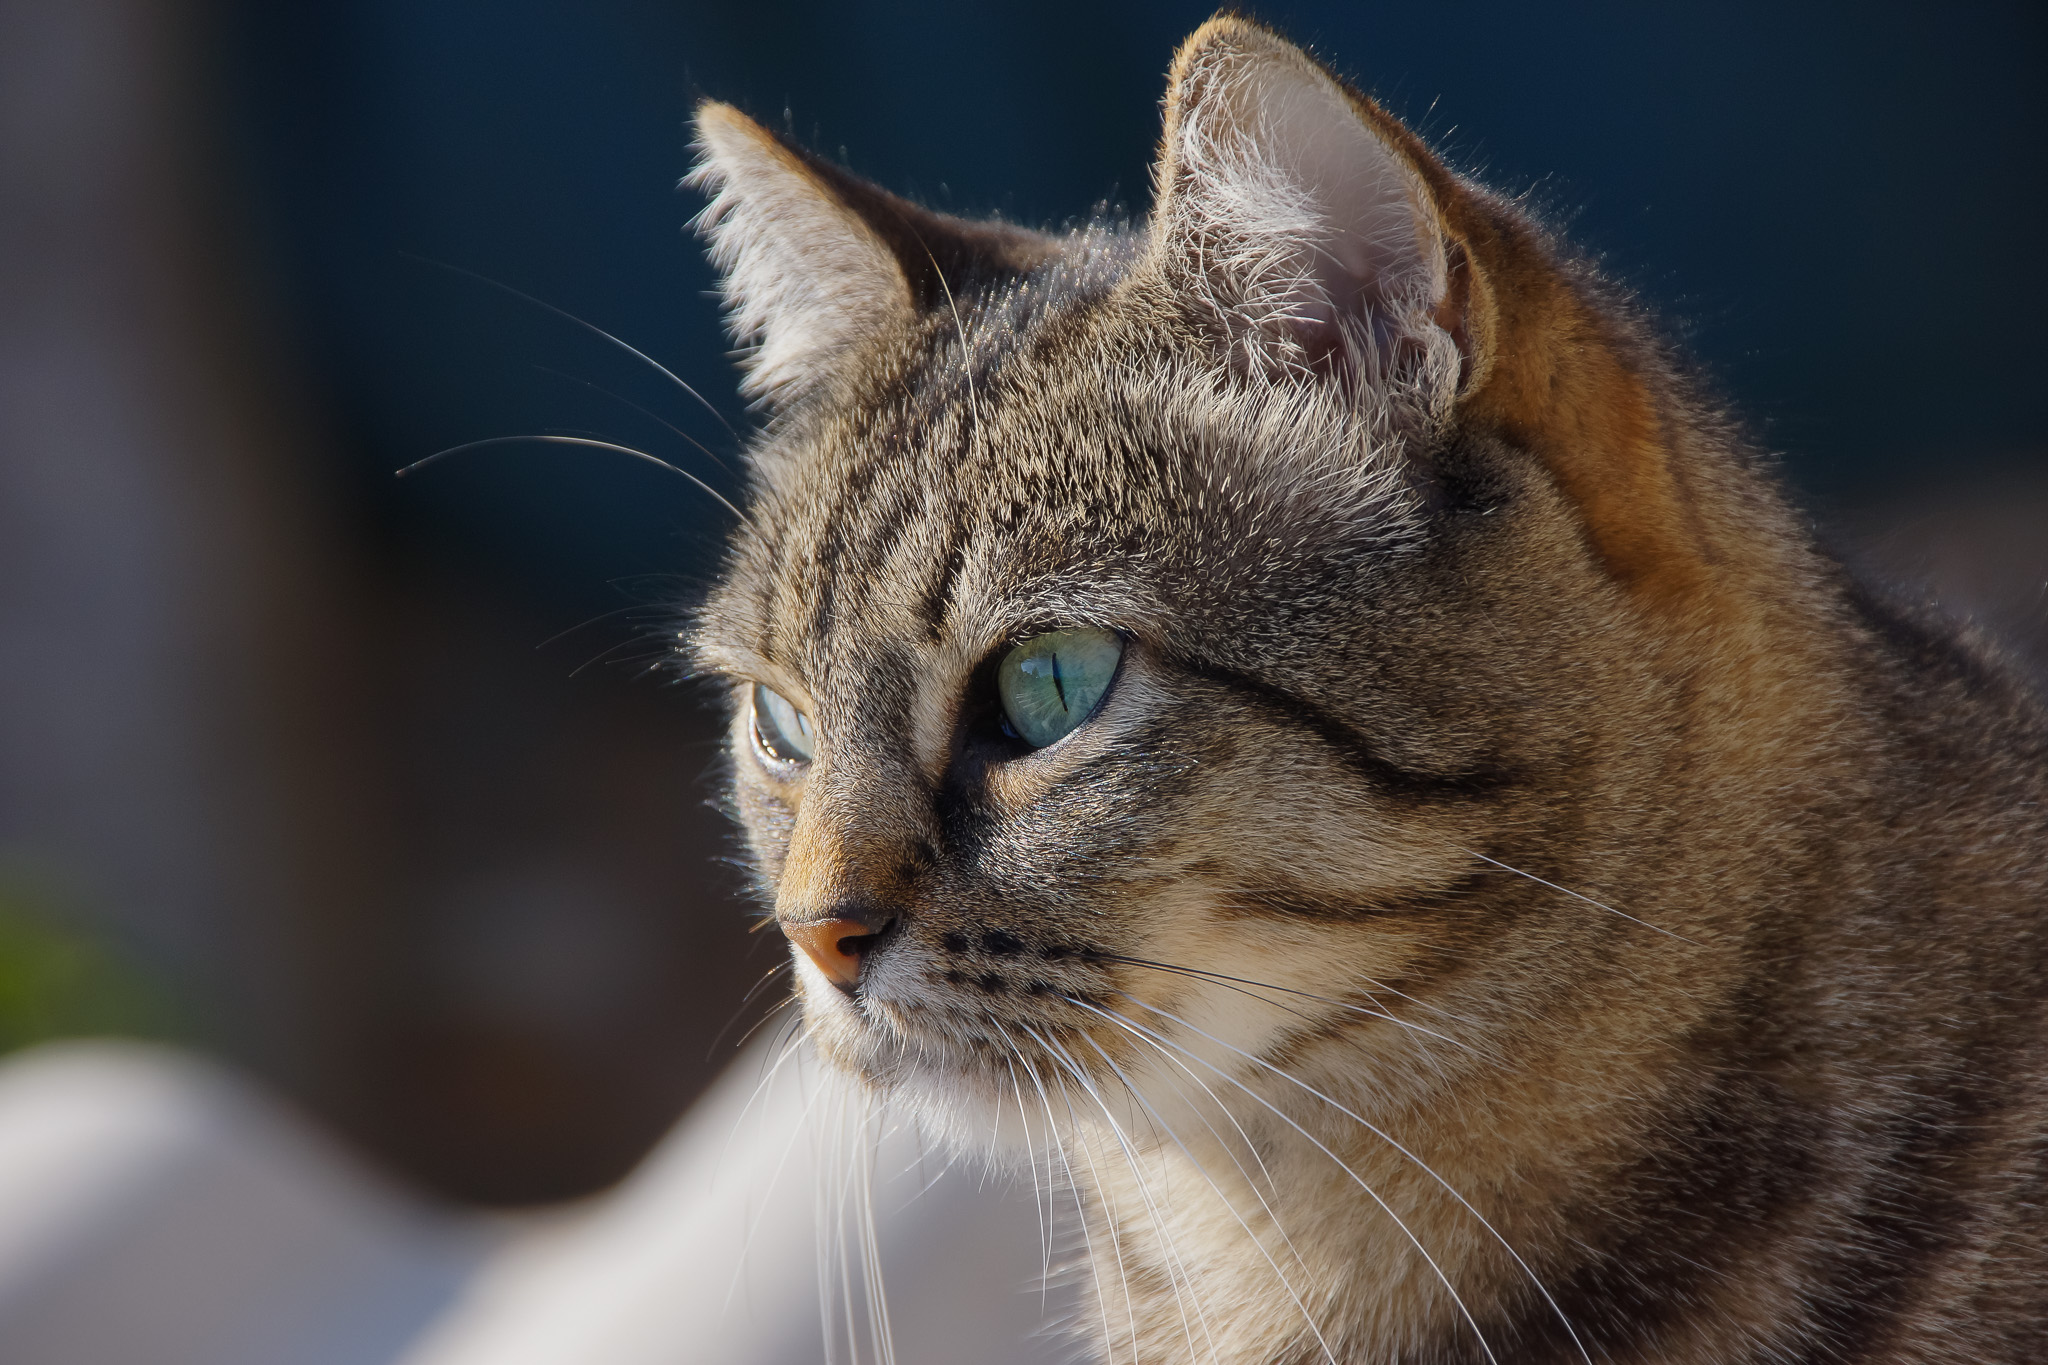
cat, mammal, fauna, close up, cats, nose, whiskers, snout, animals, vertebrate, gatos, ggl1, gaby1, xovesphoto, animales, sonya77, tamron18250, european shorthair, wild cat, small to medium sized cats, cat like mammal, carnivoran, domestic short haired cat, pixie bob, rusty spotted cat